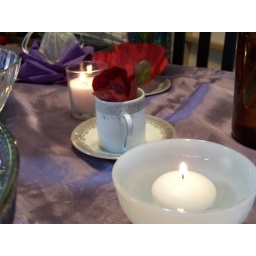
floating candle in tea cup, flower in espresso cup